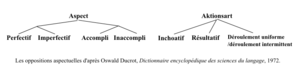
En linguistique, l'aspect est un trait grammatical associé au prédicat, indiquant la façon dont le procès ou l'état exprimé par le verbe est envisagé du point de vue de son développement.
Un aspect sémantique est un aspect qui repose sur le sens du verbe, contrairement aux aspects formels qui reposent sur des morphèmes.